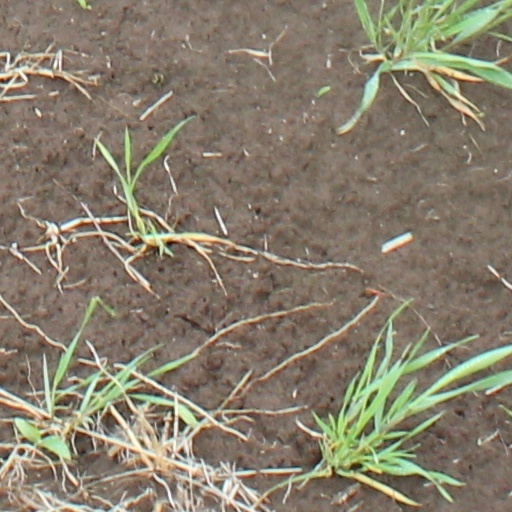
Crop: wheat